Red River War

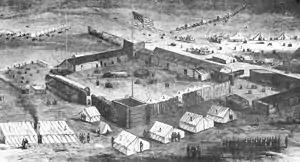
Camp Supply Stockade, "Harper's Weekly", February 1869.

On September 9, 1874, Captain Wyllys Lyman led a wagon train full of rations to Camp Supply in the Indian Territory for Col. Nelson A. Miles' troops when they were confronted by a group of Comanches and Kiowas. In the ensuing battle, Lyman and 95 troops formed a wagon corral and held off their adversaries, numbered at about 400, and a scout was dispatched to send word to Camp Supply.